Genocides in history (1490 to 1914)

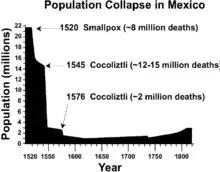
Graph of population decline in central Mexico caused by successive epidemics

Beginning in 1874 and lasting until 1996, the Canadian government, in partnership with the dominant Christian Churches, ran 130 residential boarding schools across Canada for Aboriginal children, who were forcibly taken from their homes. Over the course of the system's existence, about 30% of native children, or roughly 150,000, were placed in residential schools nationally; at least 6,000 of these students died while in attendance. While the schools provided some education, they were plagued by under-funding, disease, abuse, and sexual abuse. The negative effects of the residential school system have long been accepted almost unanimously among scholars researching the residential school system, with debate focussing on the motives and intent.